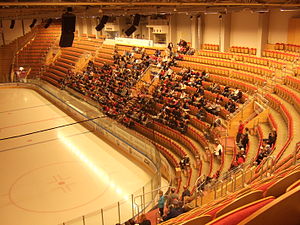
Timrå IK
Timrå IK's hjemmebane E.ON Arena
Timrå IK eller Timrå IK Red Eagles, er en svensk ishockeyklub beliggende i Timrå i Västernorrlands län der pr. 2006 spiller i den bedste svenske række, eliteserien. Klubben spiller sine hjemmekampe i E.ON Arena der har en tilskuerkapacitet på ca 5800, heraf 1400 ståpladser.